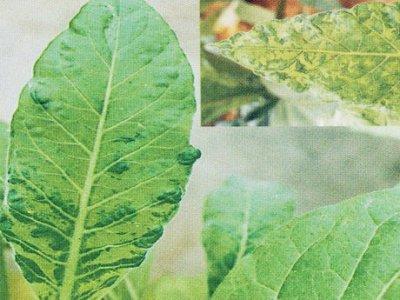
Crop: unknown
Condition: bean_mosaic_virus